James Smithson

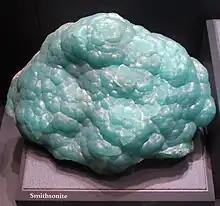
Smithsonite, which was named after Smithson

Smithson's research work was eclectic. He studied subjects ranging from coffee making to the use of calamine, eventually renamed smithsonite, in making brass. He also studied the chemistry of human tears, snake venom and other natural occurrences. Smithson would publish twenty-seven papers. He was nominated to the Royal Society of London by Henry Cavendish and was made a fellow on 26 April 1787. Smithson socialised and worked with scientists Joseph Priestley, Sir Joseph Banks, Antoine Lavoisier, and Richard Kirwan.